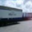
Label: truck